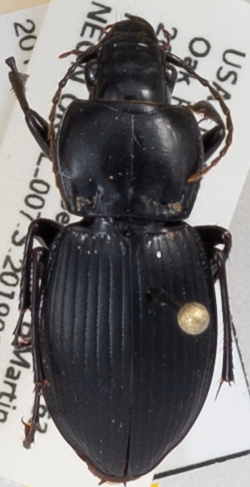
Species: Cyclotrachelus sigillatus
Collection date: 2019-09-18
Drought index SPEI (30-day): -0.986
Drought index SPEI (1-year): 2.09
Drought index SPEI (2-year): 1.914